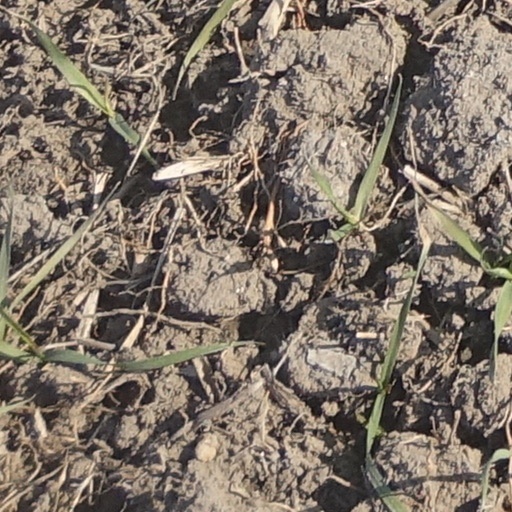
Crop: wheat